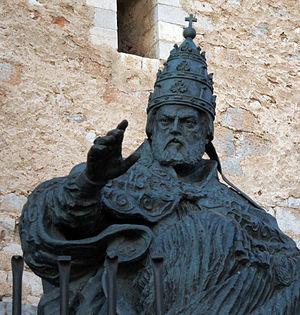
Pedro Martínez de Luna ou Pierre de Lune cardinal aragonais qui devient pape d'Avignon sous le nom de Benoît XIII, est considéré comme antipape du point de vue catholique.
Le château de Peñíscola est une forteresse du royaume de Valence, en Espagne. Il est situé sur la partie la plus élevée du rocher qui domine la cité, atteignant une hauteur de 64 m au-dessus du niveau de la mer. Son périmètre est d'environ 230 m et il a une hauteur moyenne de 20 m. Les Templiers ont construit cet ouvrage sur les restes de l'ancien alcazar arabe entre 1294 et 1307.